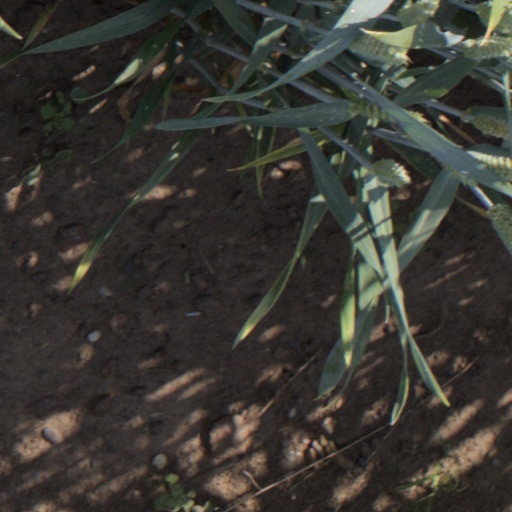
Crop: wheat